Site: brandenburg
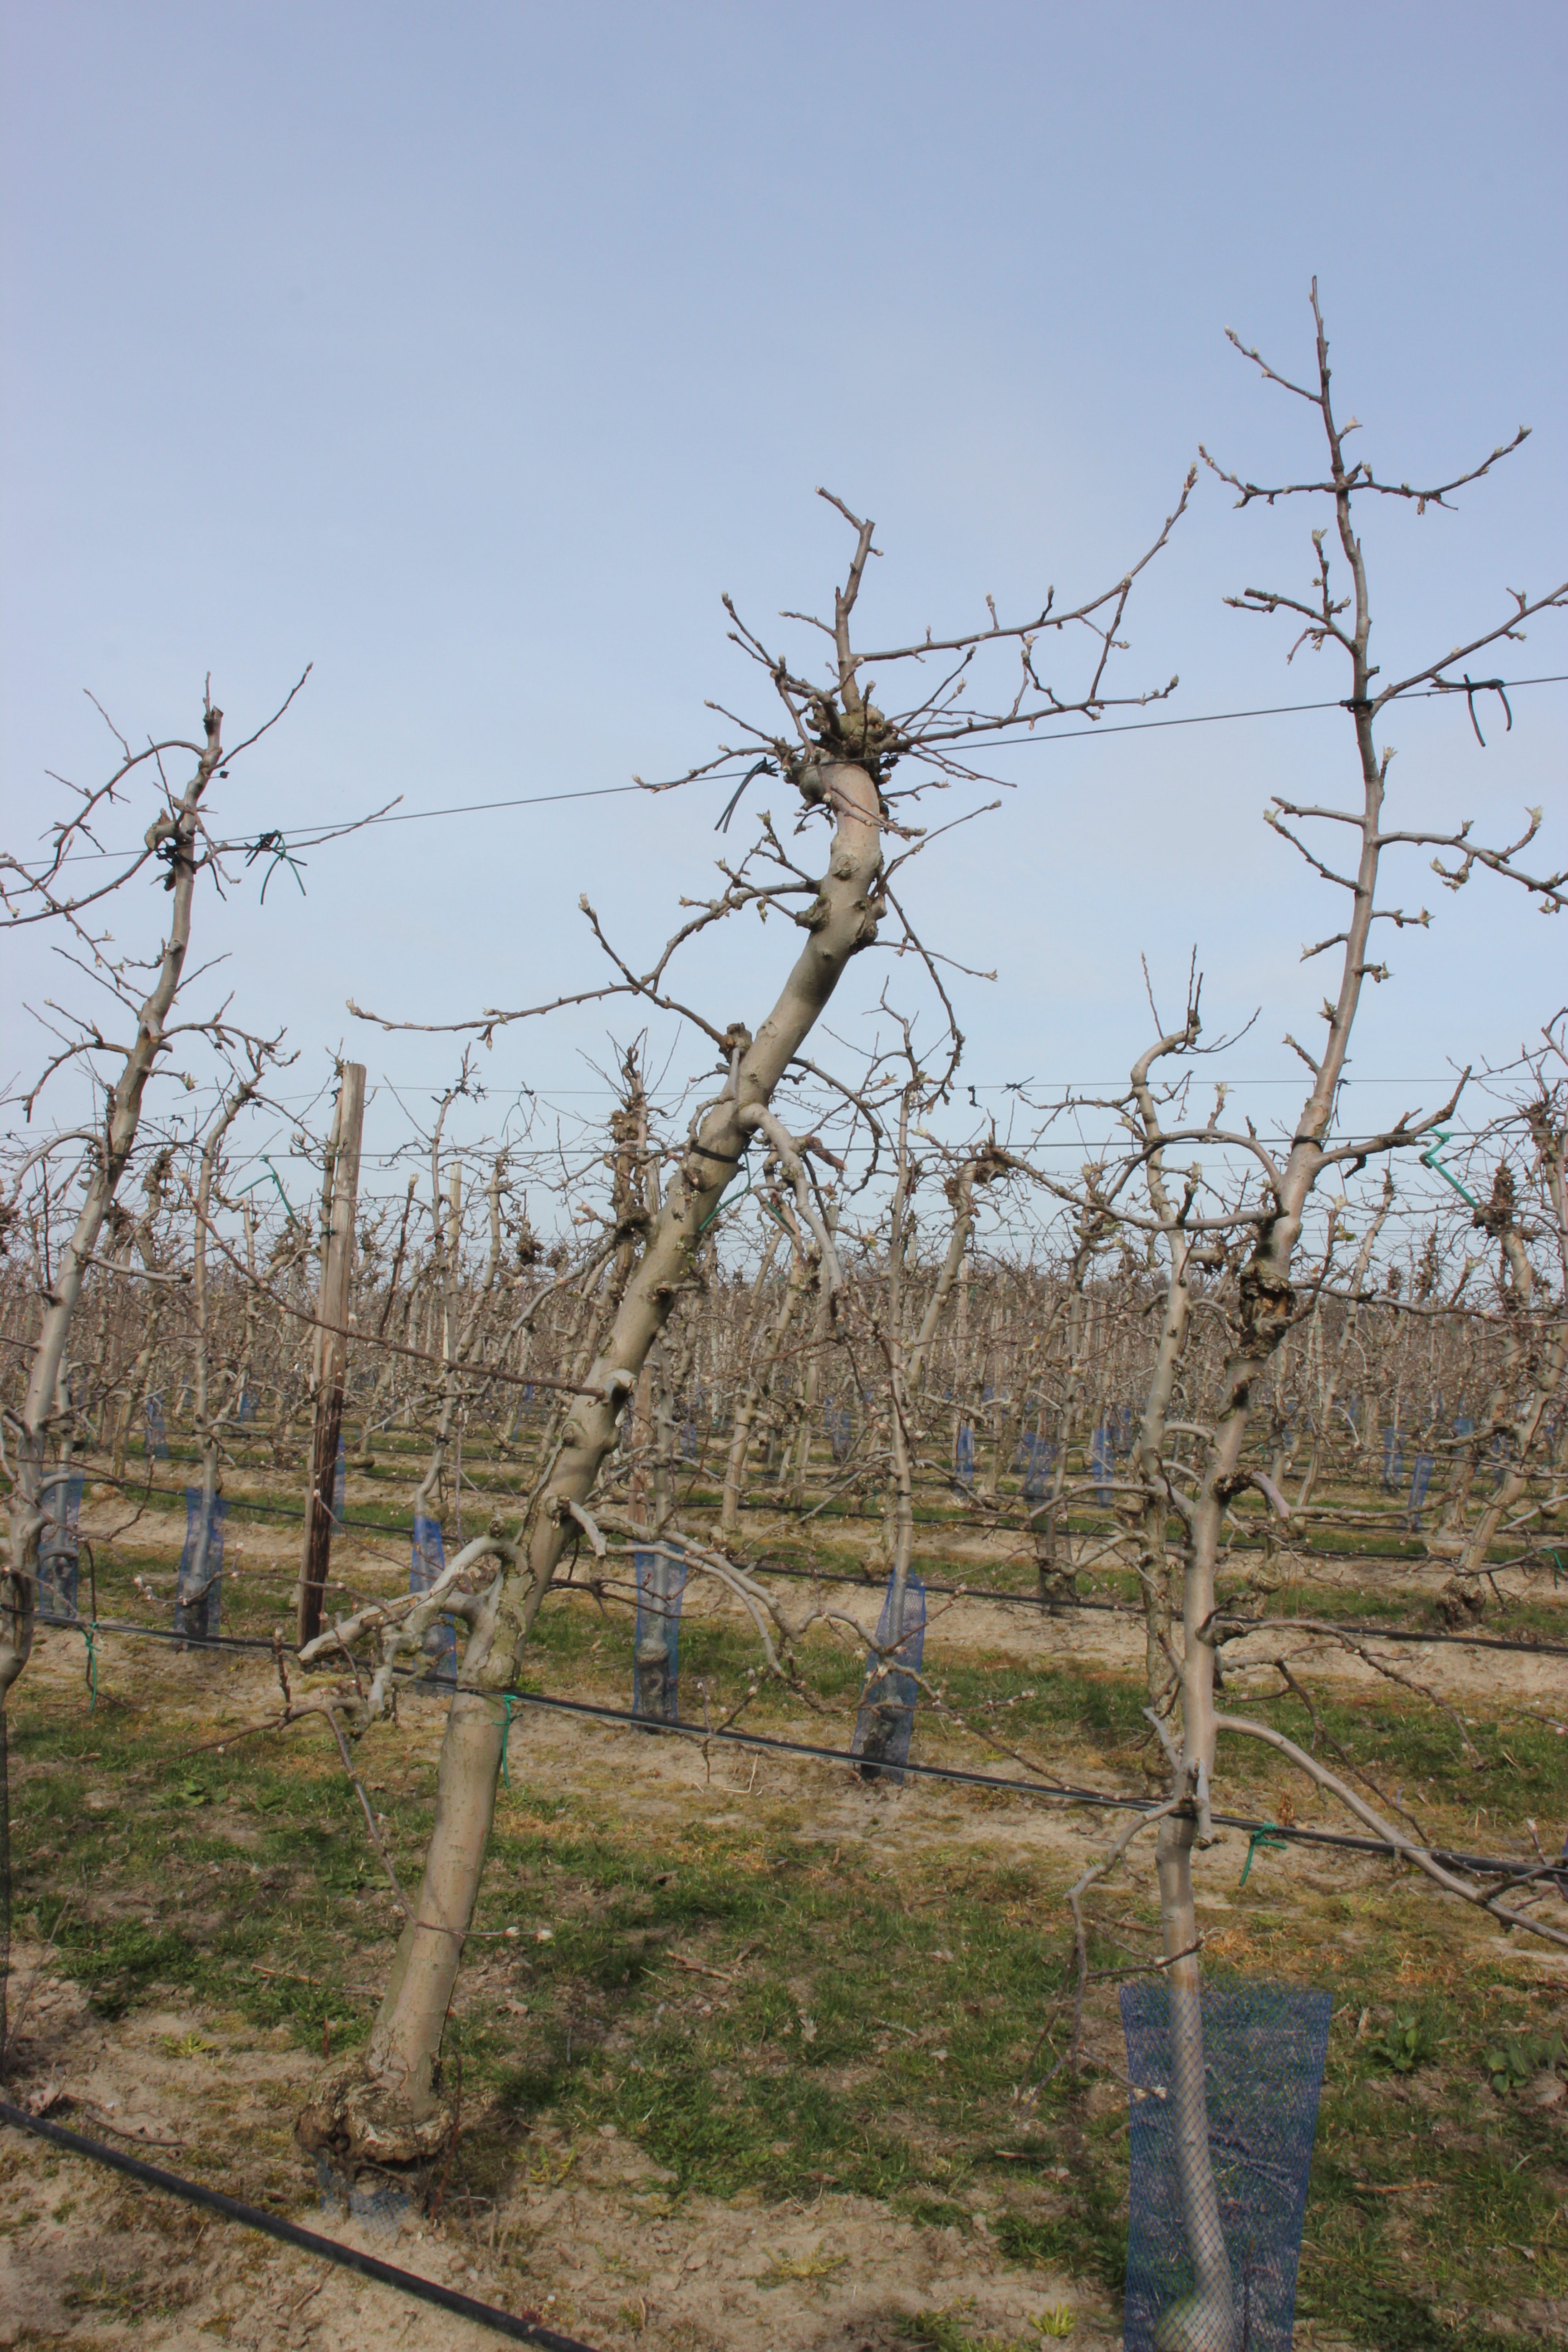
Growth stage (BBCH 54): Inflorescence emergence